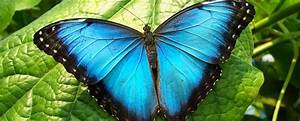
Label: farfalla